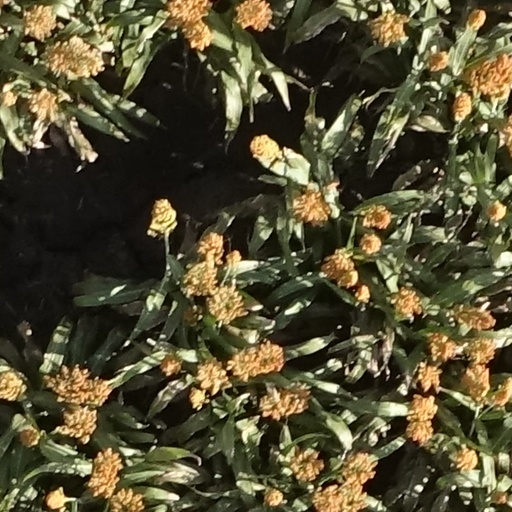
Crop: sorghum